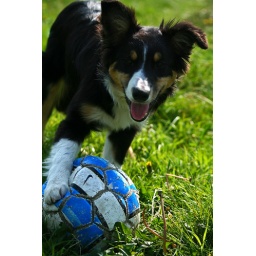
maddie with the best toy ever. found by the side of the road by me. i like a girl with inexpensive tastes...